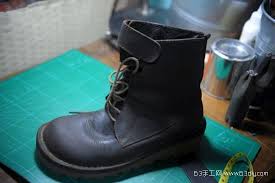
Waste category: shoes